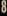
Number: 8